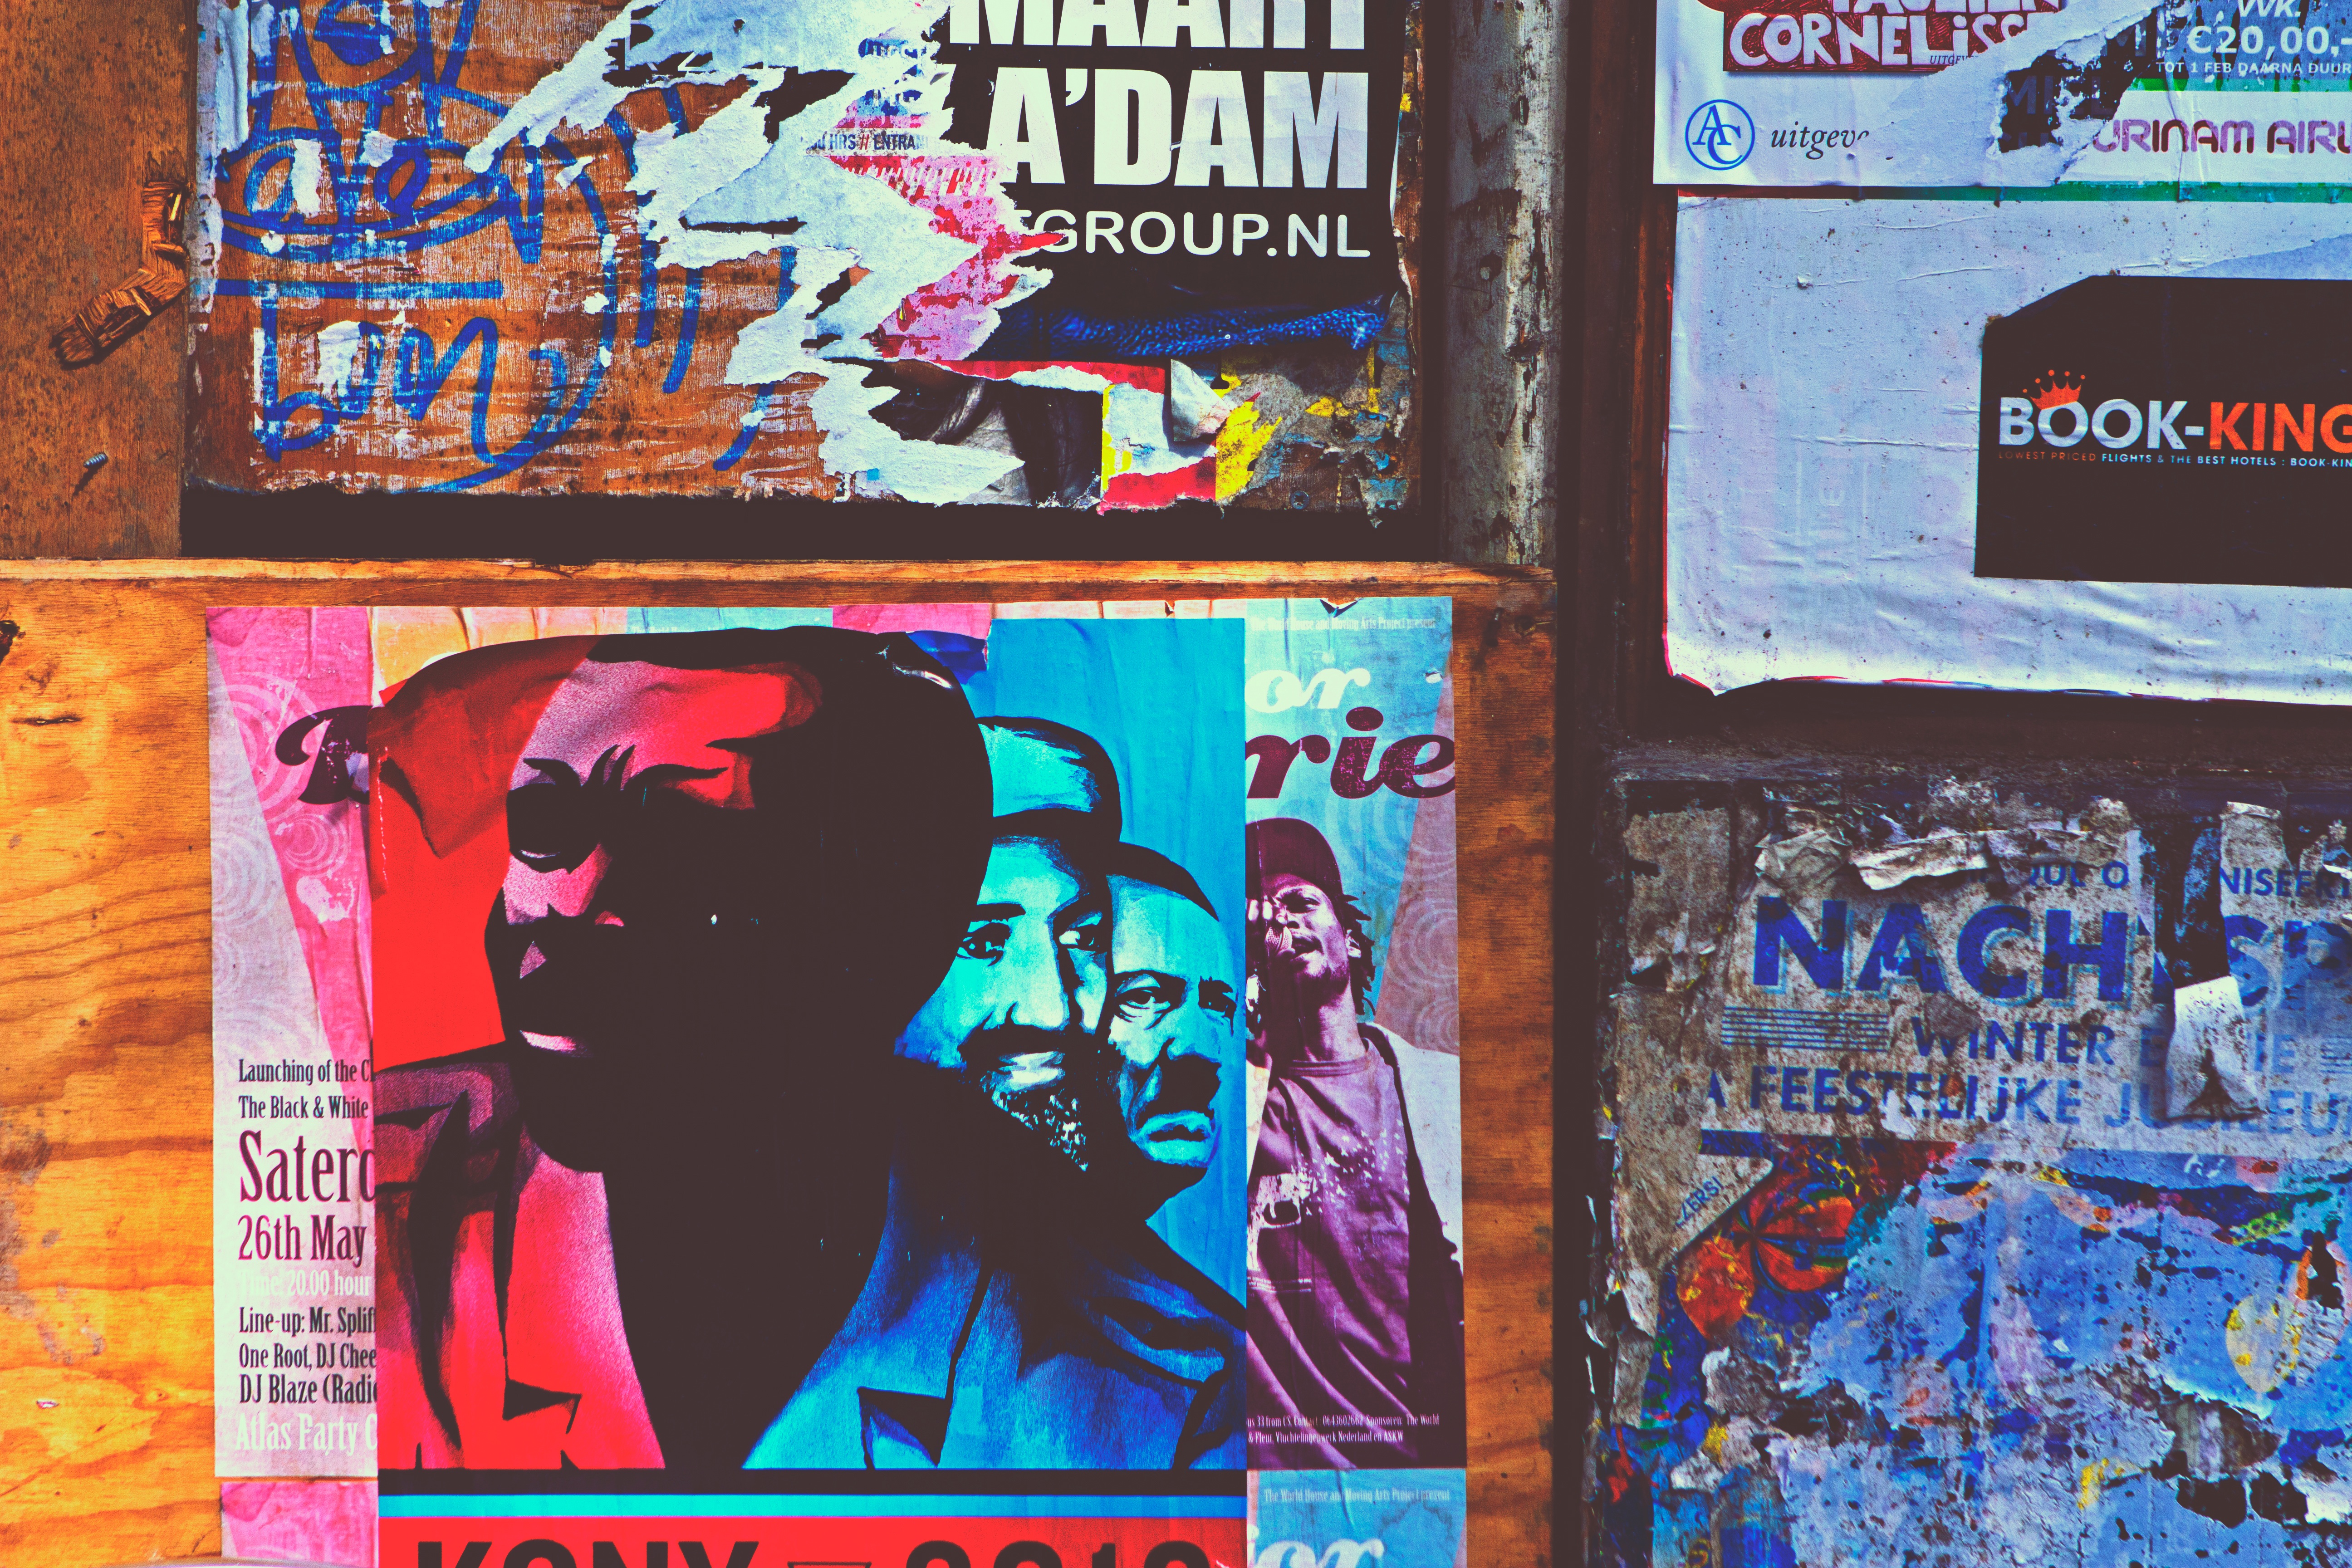
art, fiction, mural, poster, comics, comic book